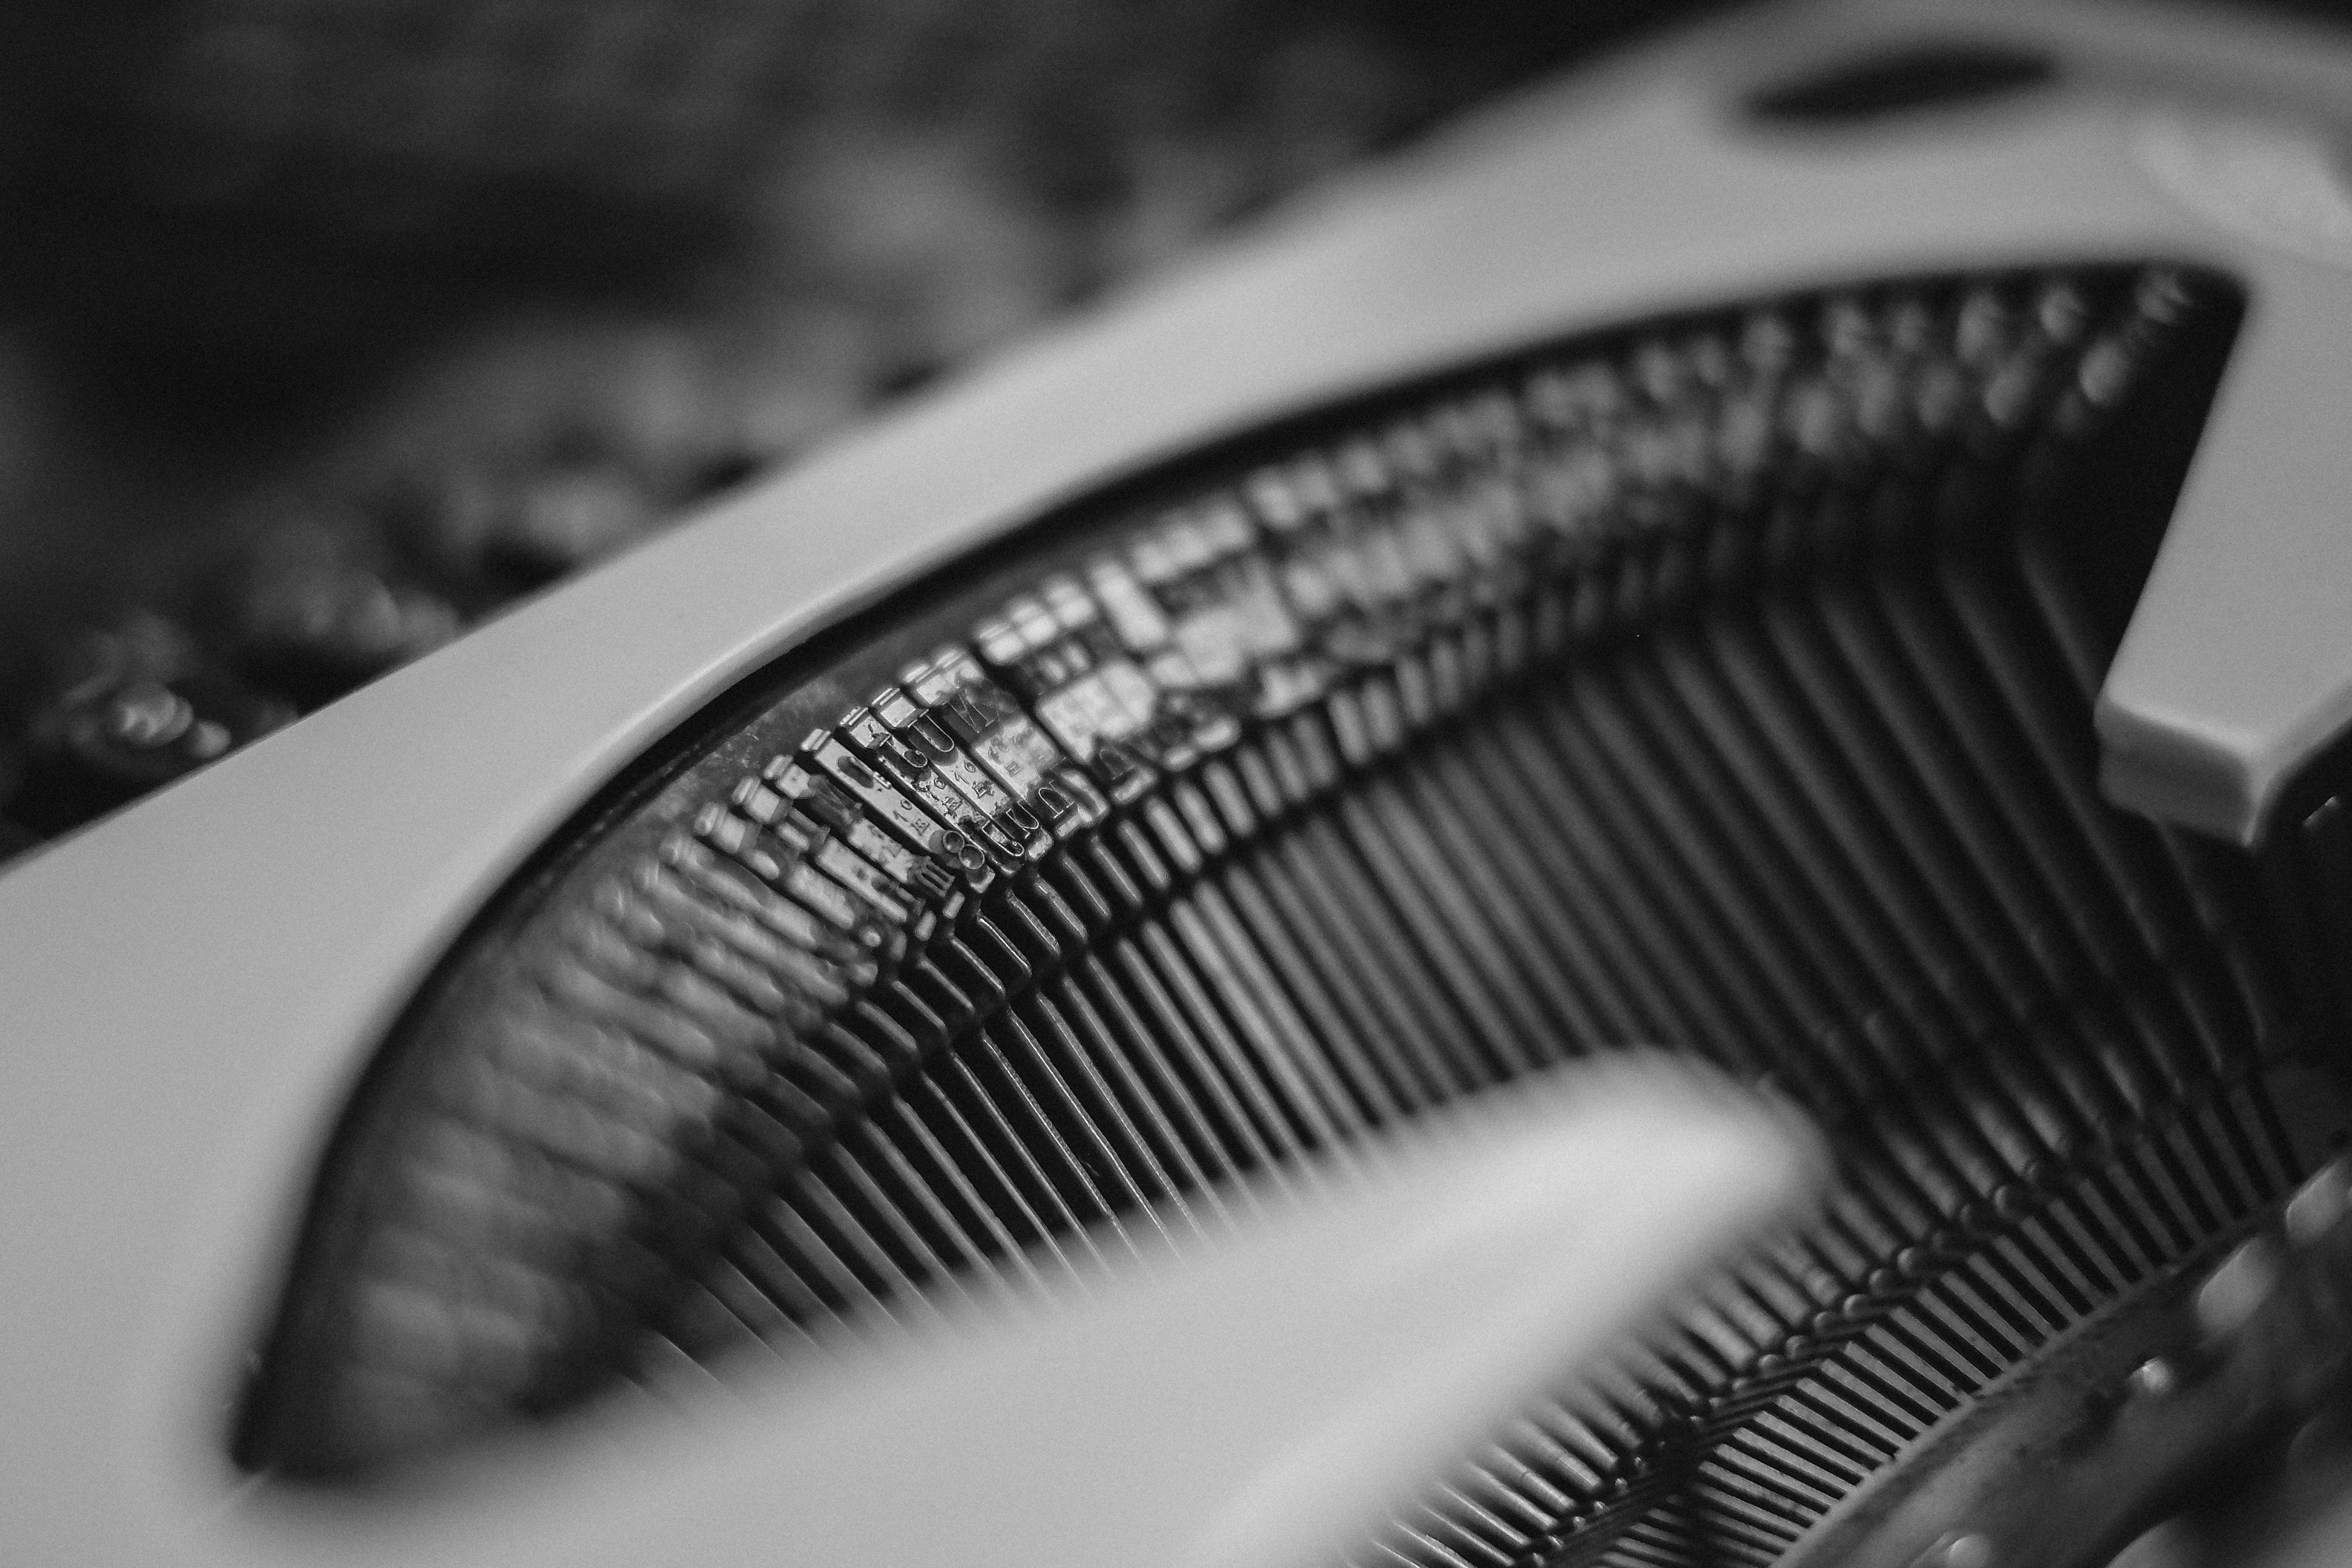
black and white, photography, typewriter, equipment, office, black, monochrome, tire, close up, monochrome photography, automotive tire